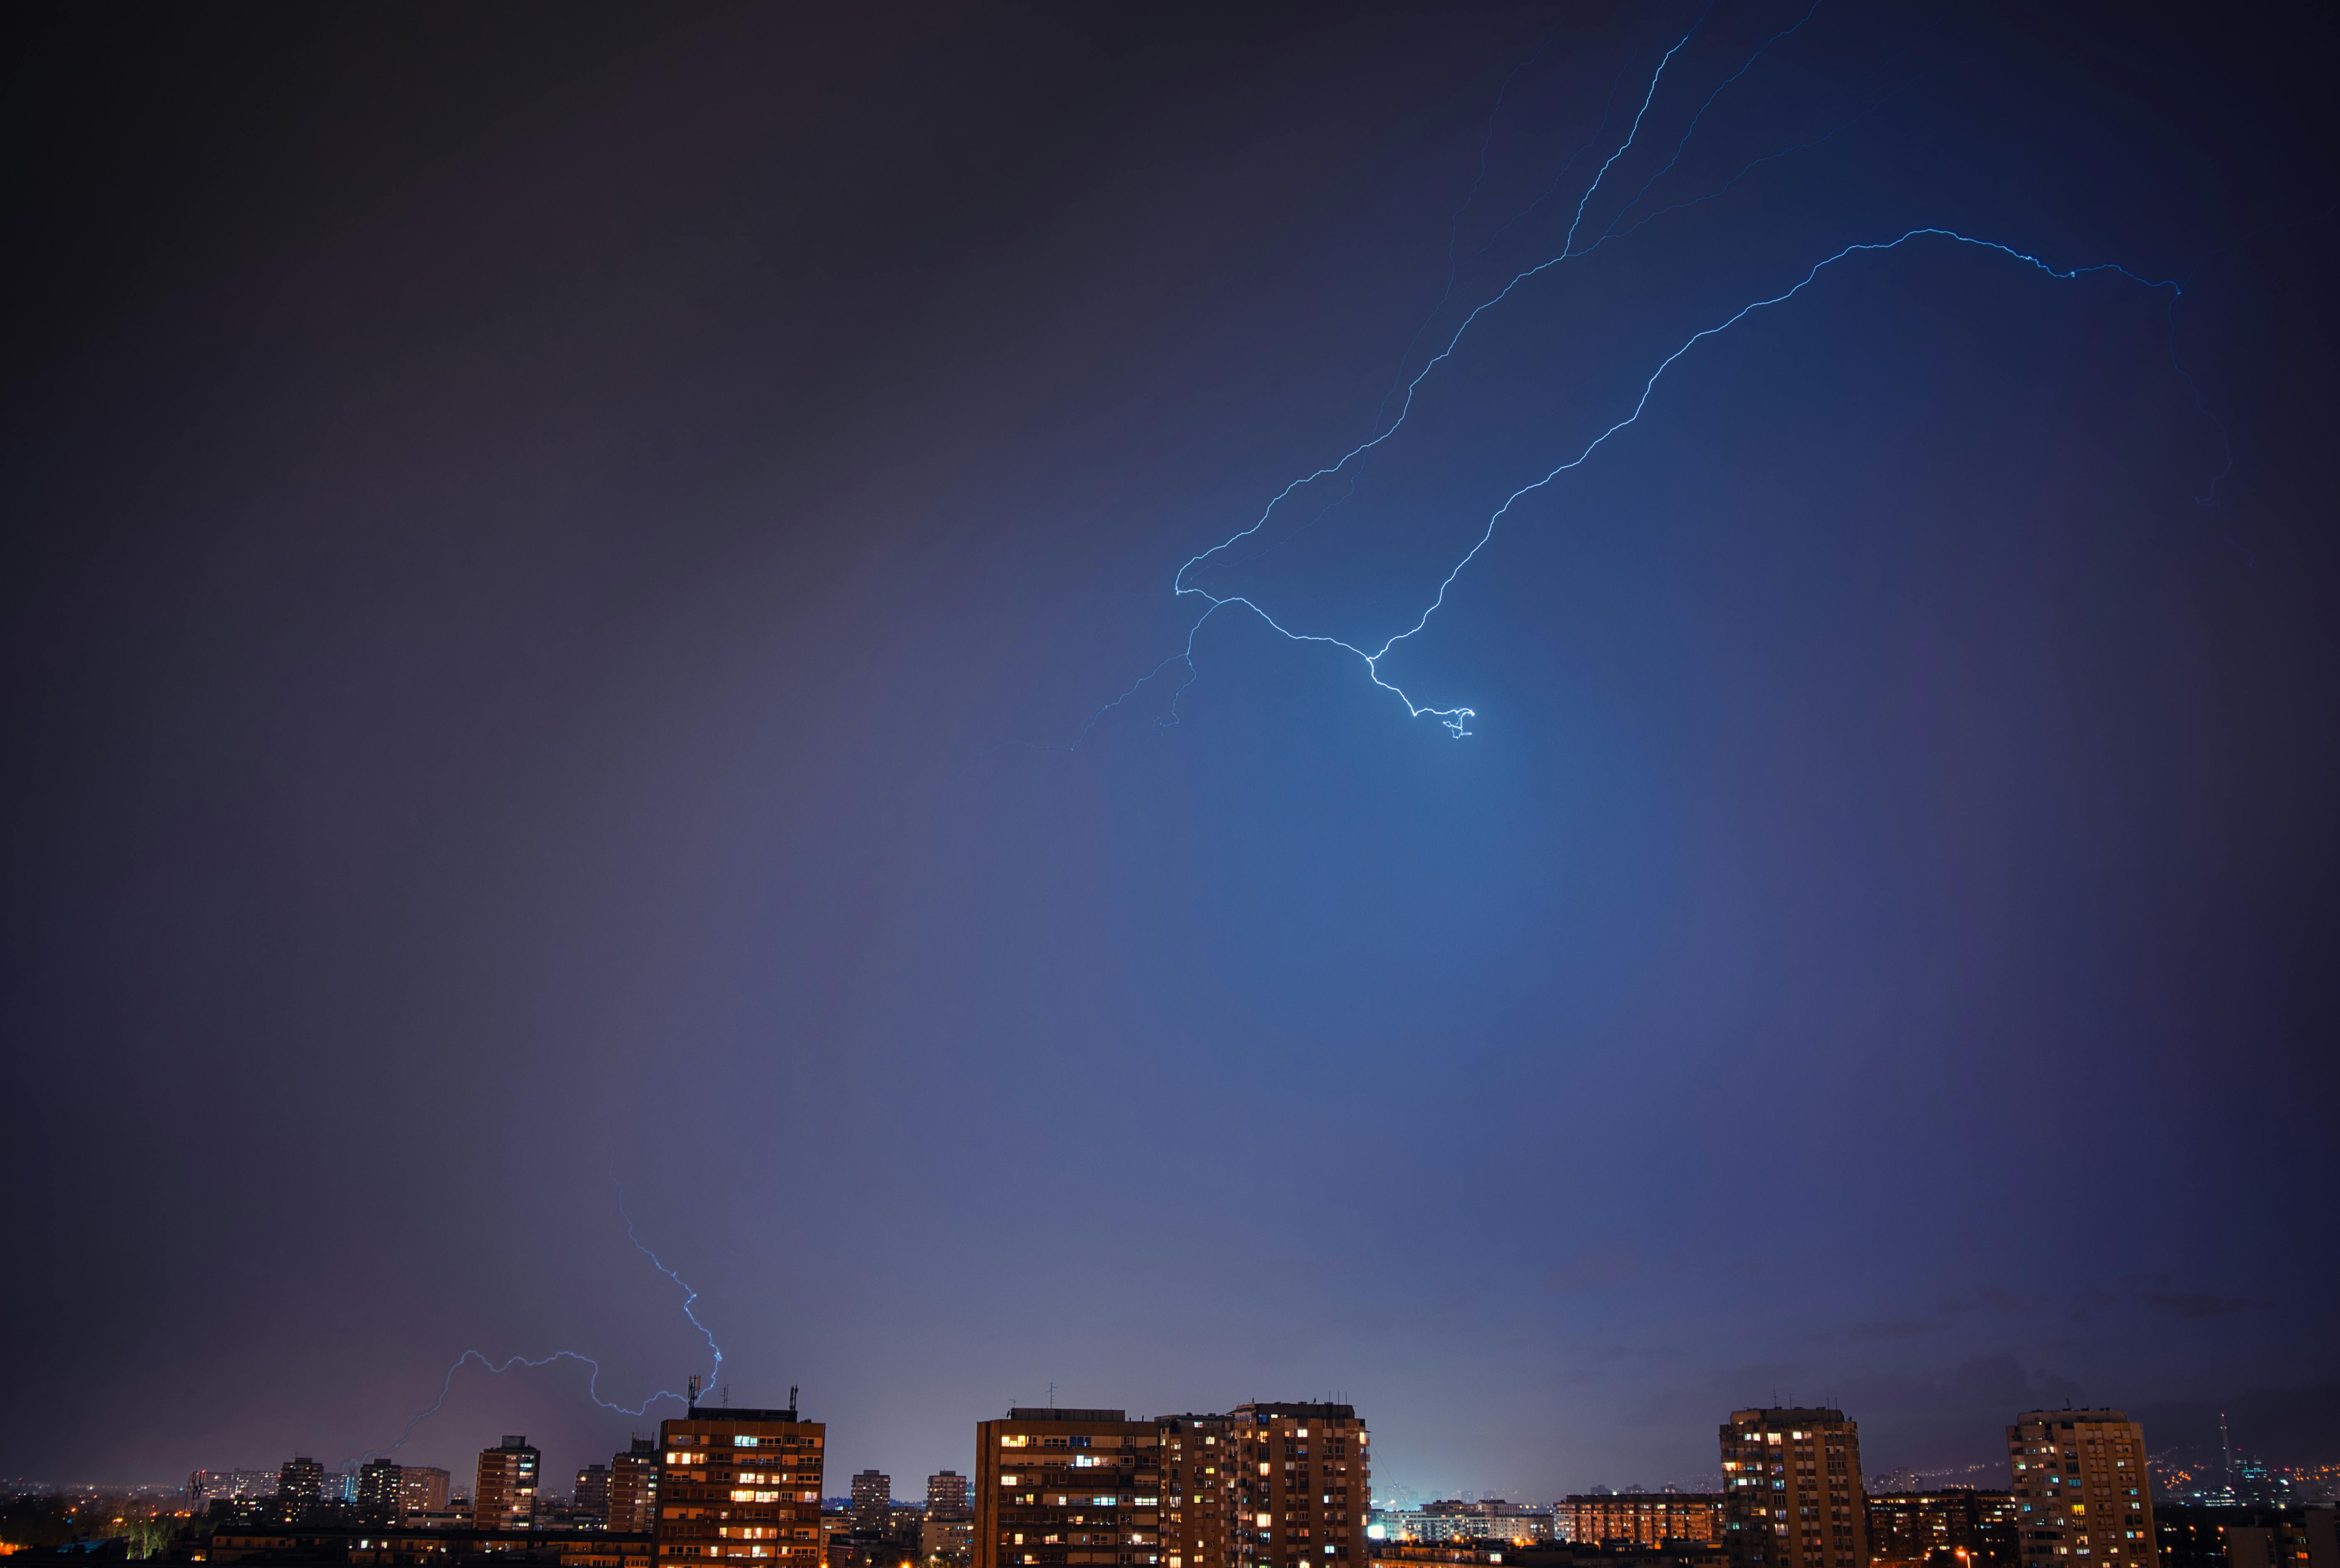
sky, lightning, thunder, thunderstorm, storm, city, night, atmospheric phenomenon, electricity, high rise building, metropolis, condominium, cityscape, evening, skyline, midnight, electrical supply, meteorological phenomenon, skyscraper